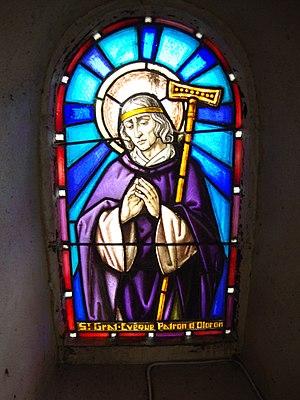
Issor est une commune française, située dans le département des Pyrénées-Atlantiques en région Nouvelle-Aquitaine.